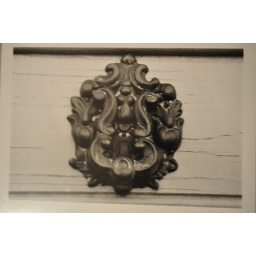
The door knocker at my father's office in Old Town.